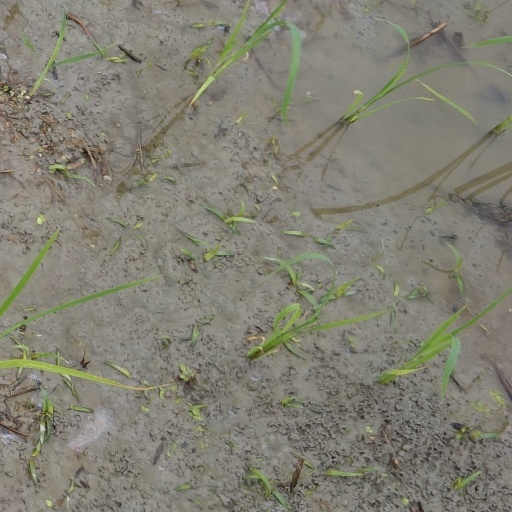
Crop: rice